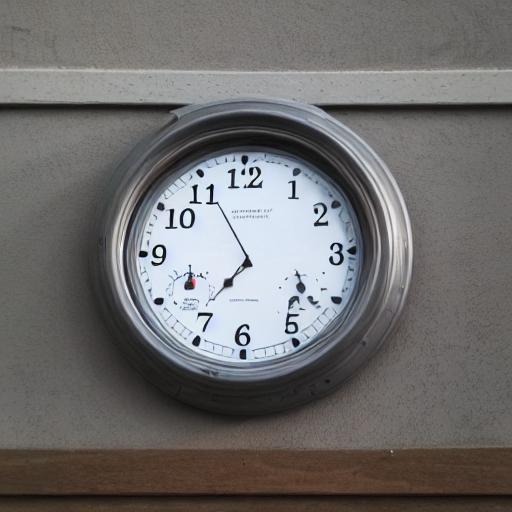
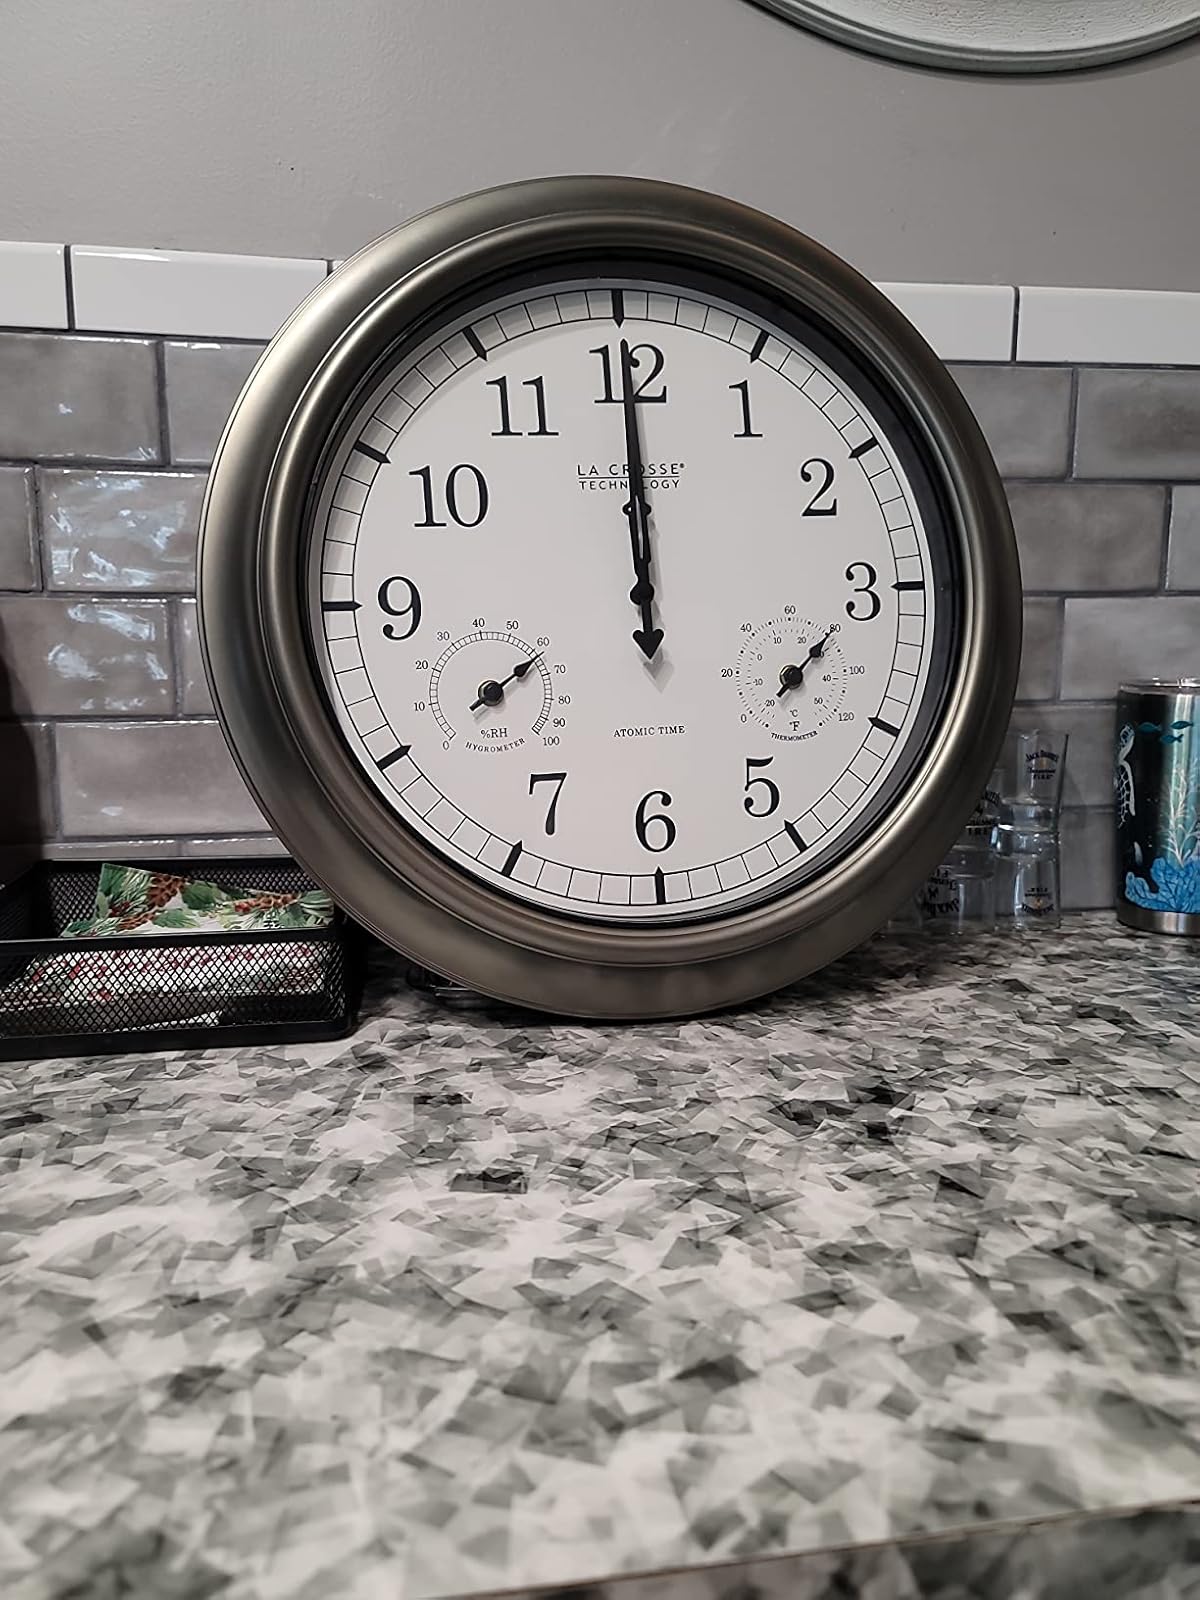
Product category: clock
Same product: no